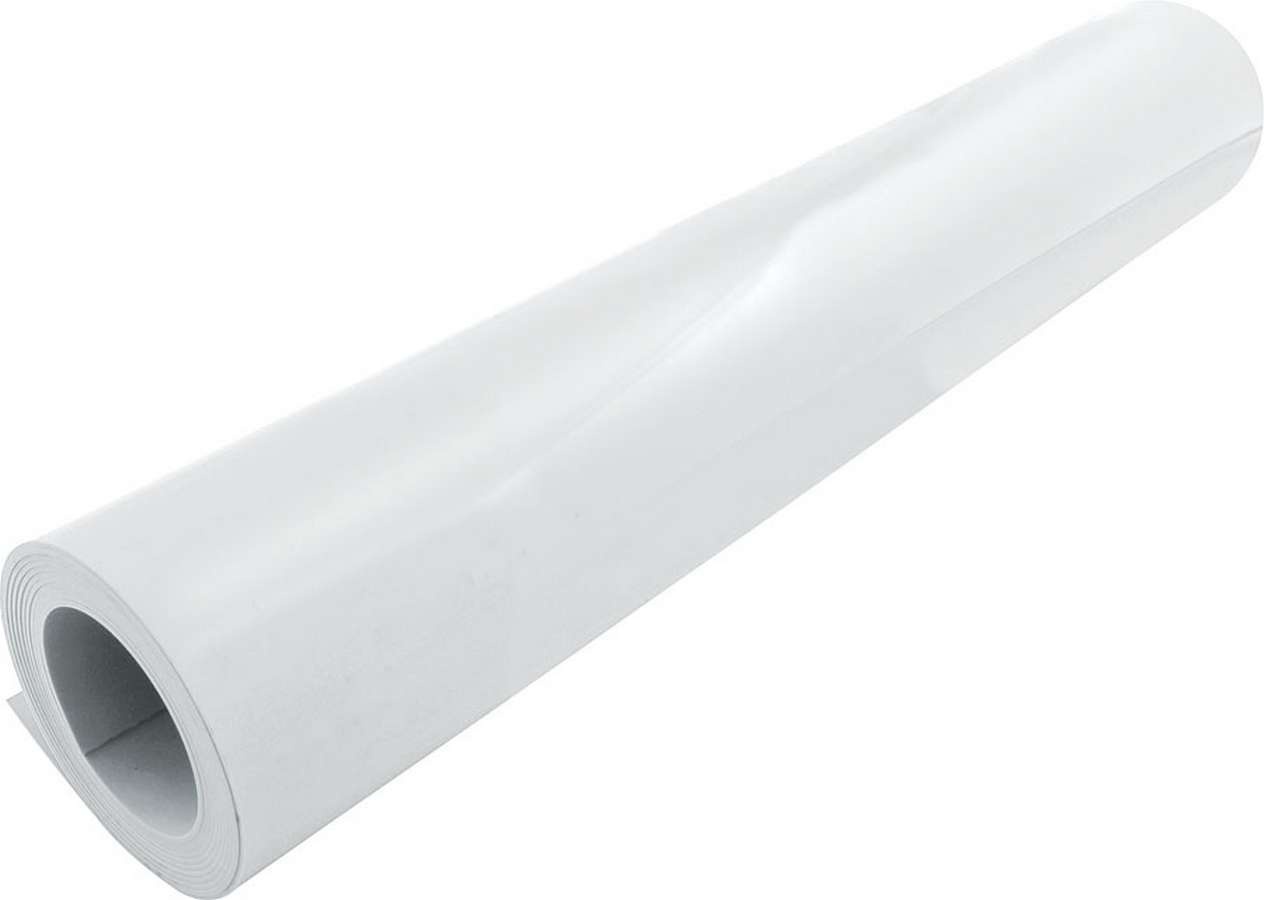
Allstar Performance - White Plastic 25ft x 24in
Sheet Plastic - 2 x 25 ft - 0.07 in Thick - Plastic - White - Each
Brand: ALLSTAR PERFORMANCE
Category: Hardware > Building Materials > Rebar & Remesh > Remesh